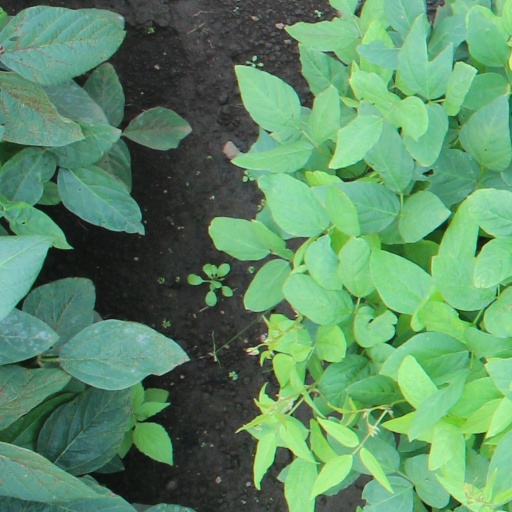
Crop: soybean